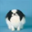
Label: dog